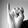
ASL letter: I